Nyuserre Ini

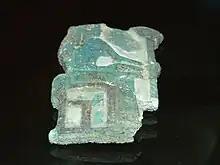
Glazed relief showing KhentkausII enthroned, Náprstek Museum

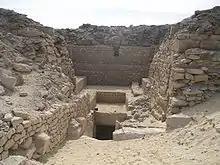
Entrance of the pyramid Lepsius XXIV, believed to belong to a consort of Nyuserre

Nyuserre was the penultimate Egyptian pharaoh to build a sun temple. In doing so, he was following a tradition established by Userkaf that reflects the paramount importance of the cult of Ra during the Fifth Dynasty. Sun temples built during this period were meant to play for Ra the same role that the pyramid played for the king: they were funerary temples for the sun god, where his renewal and rejuvenation necessary to maintain the order of the world could take place. Cults performed in the temple were thus primarily concerned with Ra's creator function as well as his role as father of the king. During his lifetime, the king would appoint his closest officials to the running of the temple, allowing them to benefit from the temple's income and thus ensuring their loyalty. After the pharaoh's death, the sun temple's income would be associated with the pyramid complex, supporting Nyuserre's funerary cult.